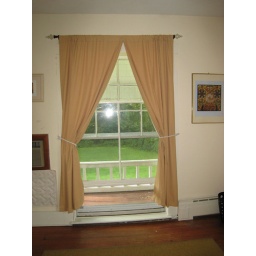
rear window in 1st bedroom